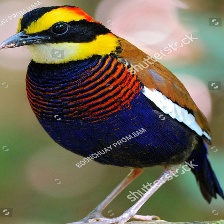
Species: BANDED PITA
Scientific name: HYDRORNIS GUAJANA